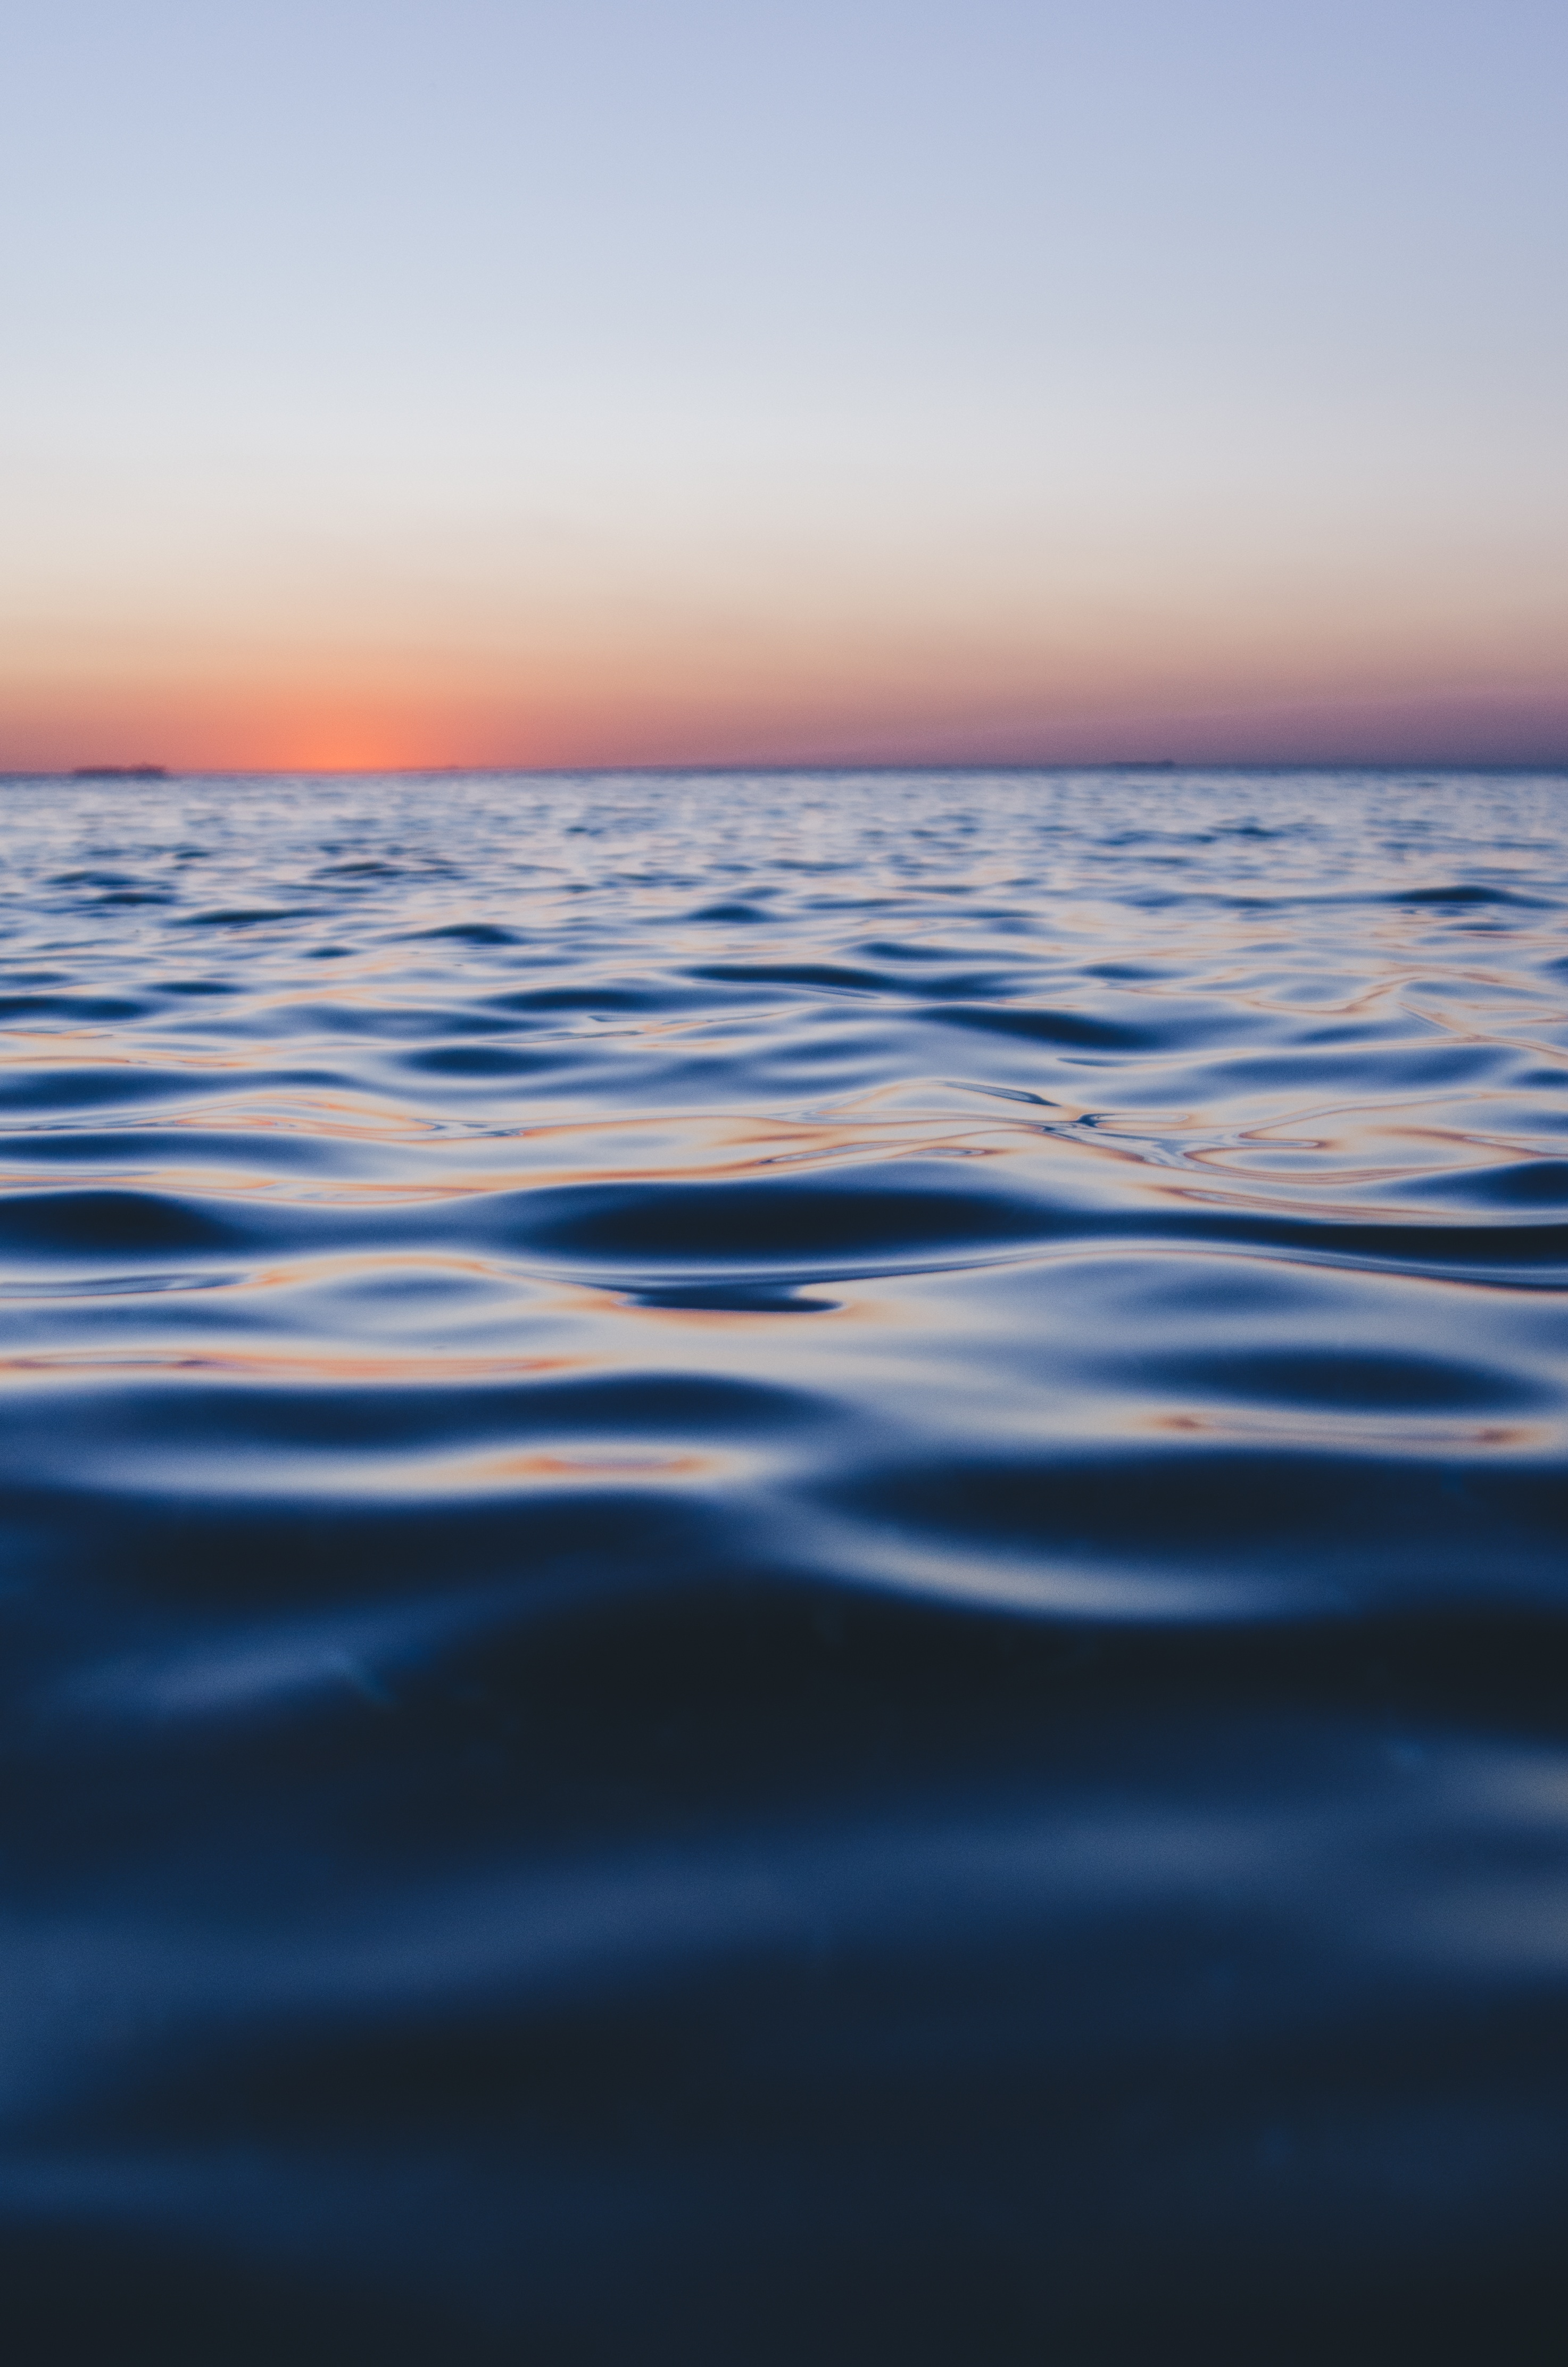
sea, coast, water, ocean, horizon, cloud, sky, sunrise, sunset, sunlight, morning, shore, wave, dawn, atmosphere, dusk, evening, reflection, blue, body of water, wind wave